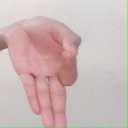
अक्षर: ज्ञ